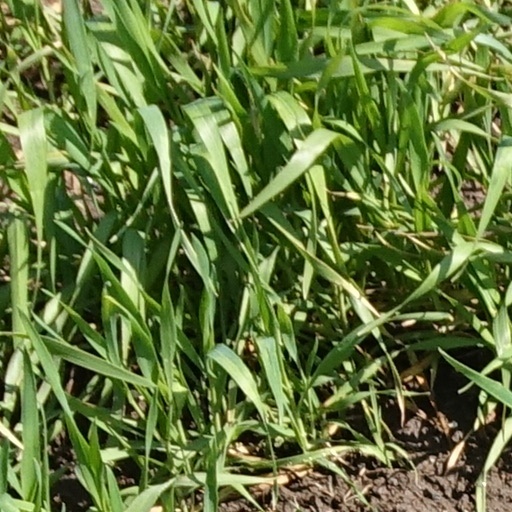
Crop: wheat